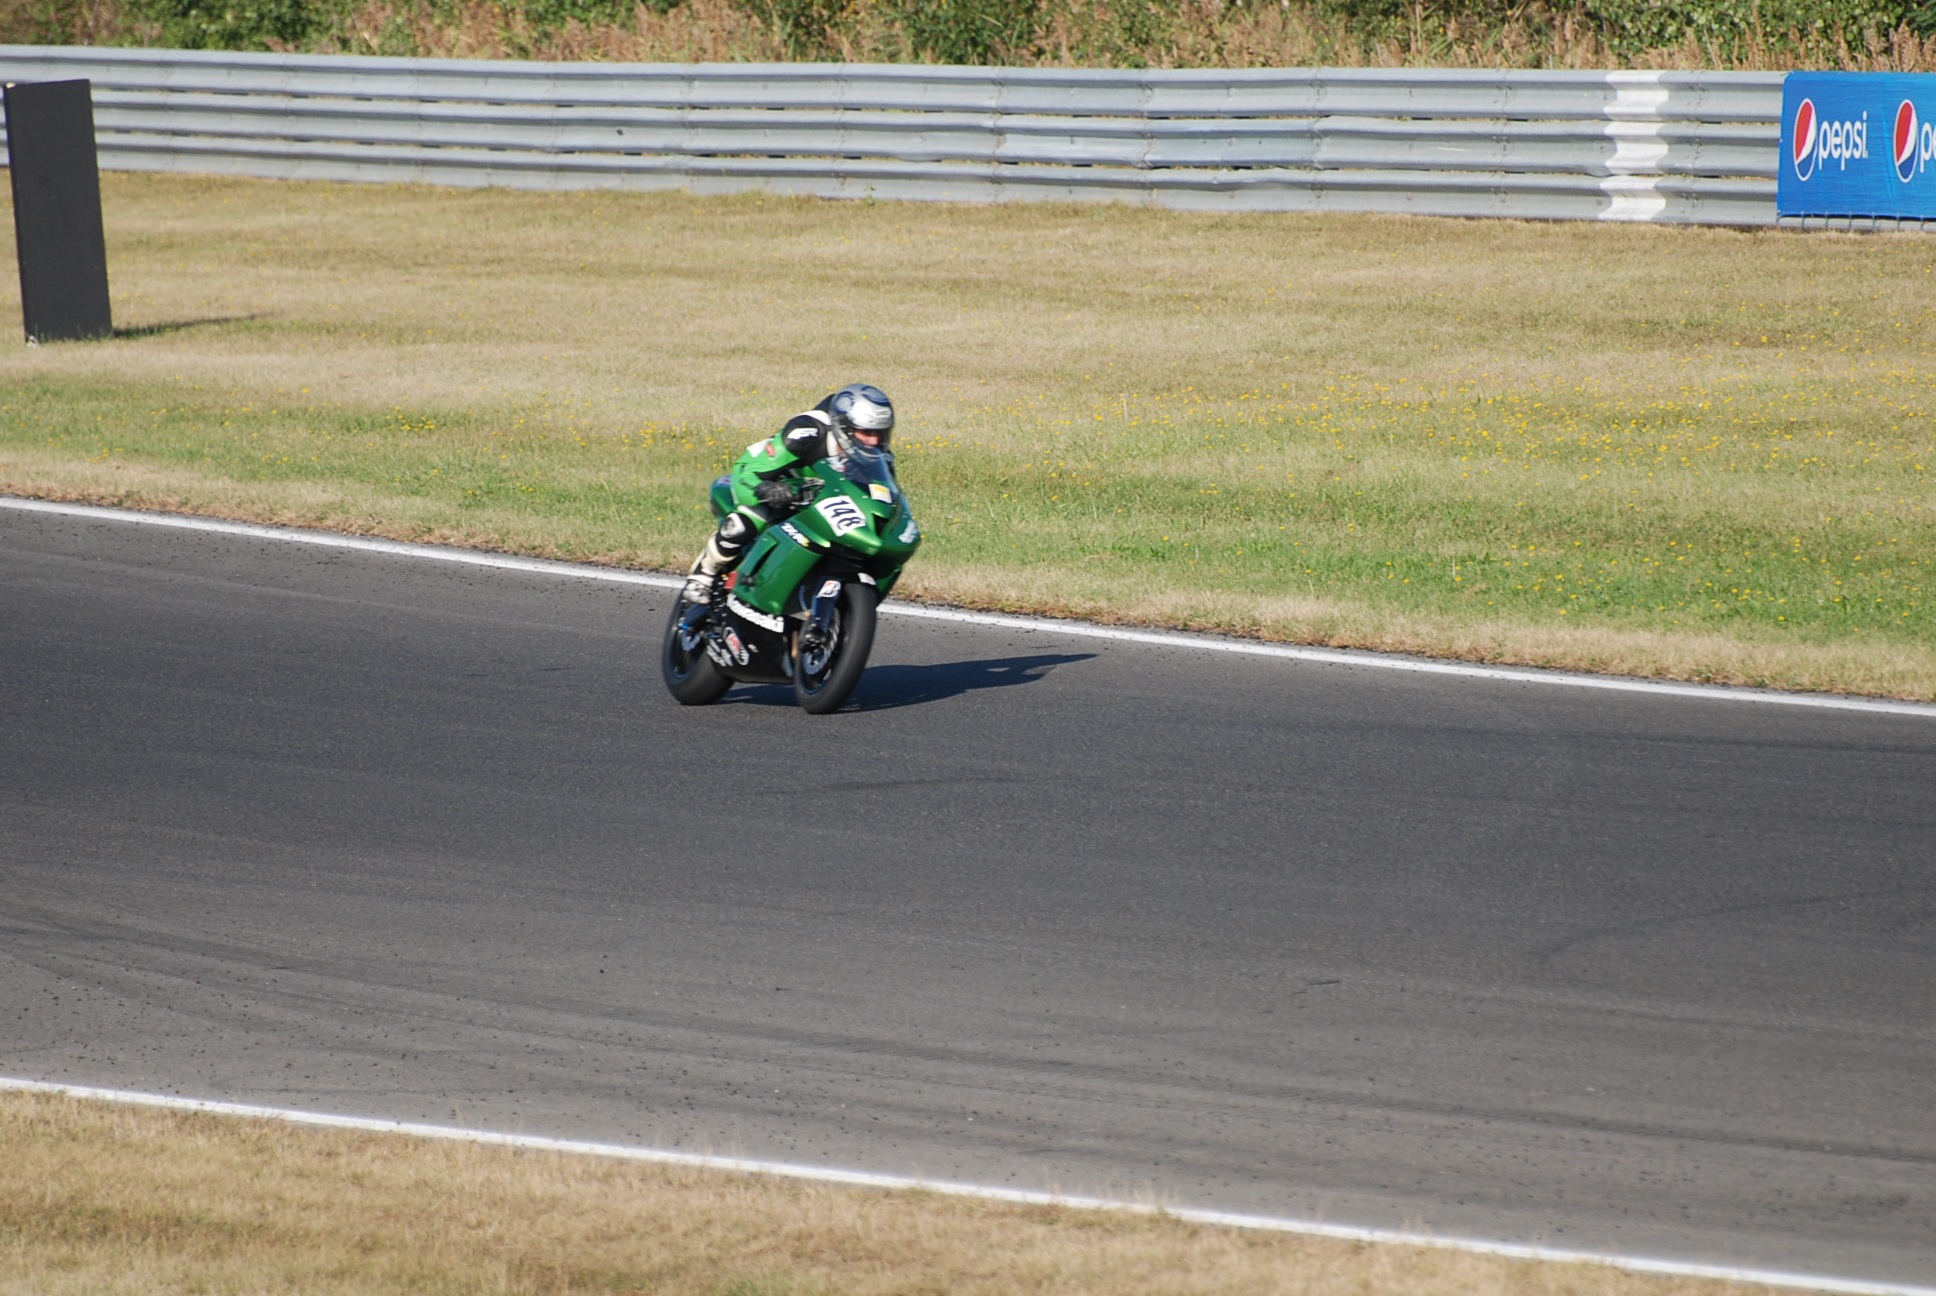
vehicle, motorcycle, ride, race, moto, sports, racing, race track, races, motorsport, stunt, adrenaline, motorcycling, motorcycle racing, road racing, human action, stunt performer, motorcycle speedway